Rifle Street drill hall, Oldham

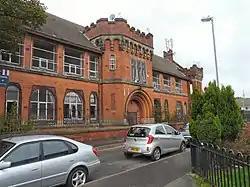
Rifle Street drill hall

The building was designed as the headquarters of the 6th Volunteer Battalion, The Manchester Regiment and completed in 1897. This unit evolved to become the 10th Battalion, The Manchester Regiment in 1908. The battalion was mobilised at the drill hall in August 1914 before being deployed to Gallipoli and, ultimately, to the Western Front. The battalion converted to form the 41st (Oldham) Battalion, Royal Tank Regiment just before the Second World War and evolved to become the 40th/41st Royal Tank Regiment in 1956. After the cut-backs in 1967, the presence at the drill hall was reduced to a single squadron, A Squadron, The Duke of Lancaster's Own Yeomanry (Royal Tank Regiment). After the squadron moved out of the drill hall in the mid-1990s, it continued to be used for industrial purposes until it was badly damaged in serious fires in April 2011 and June 2025.